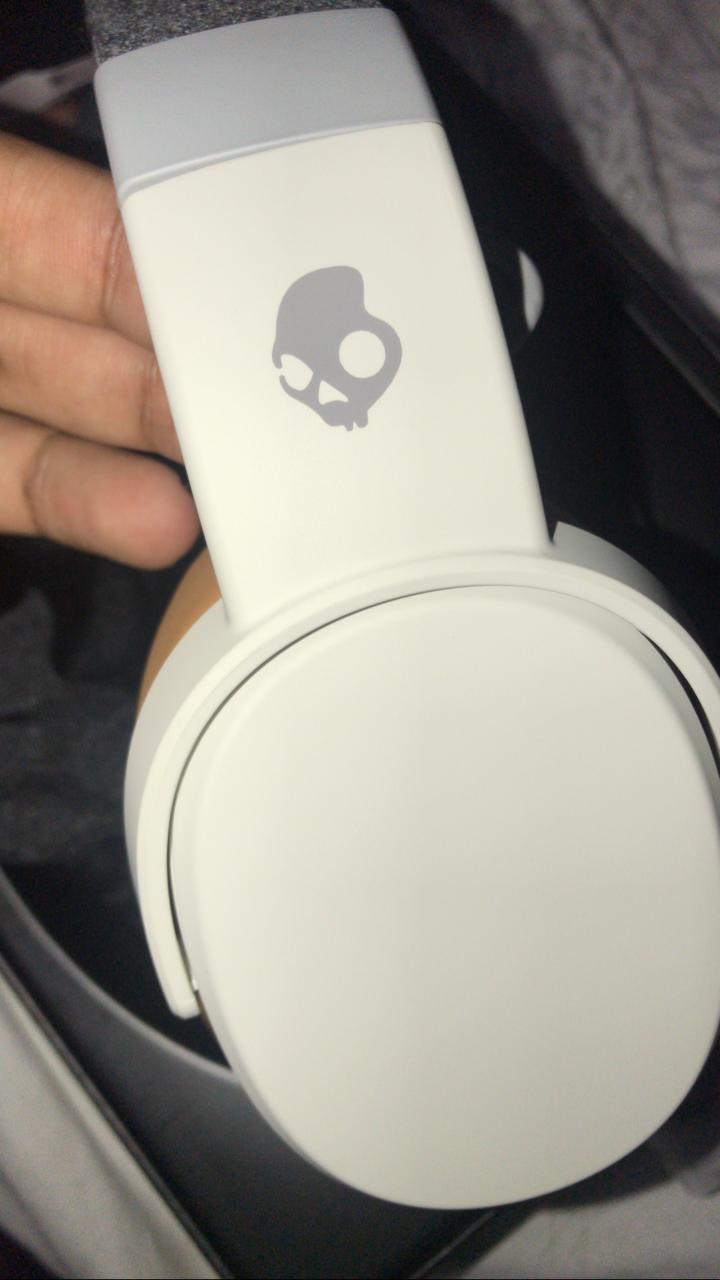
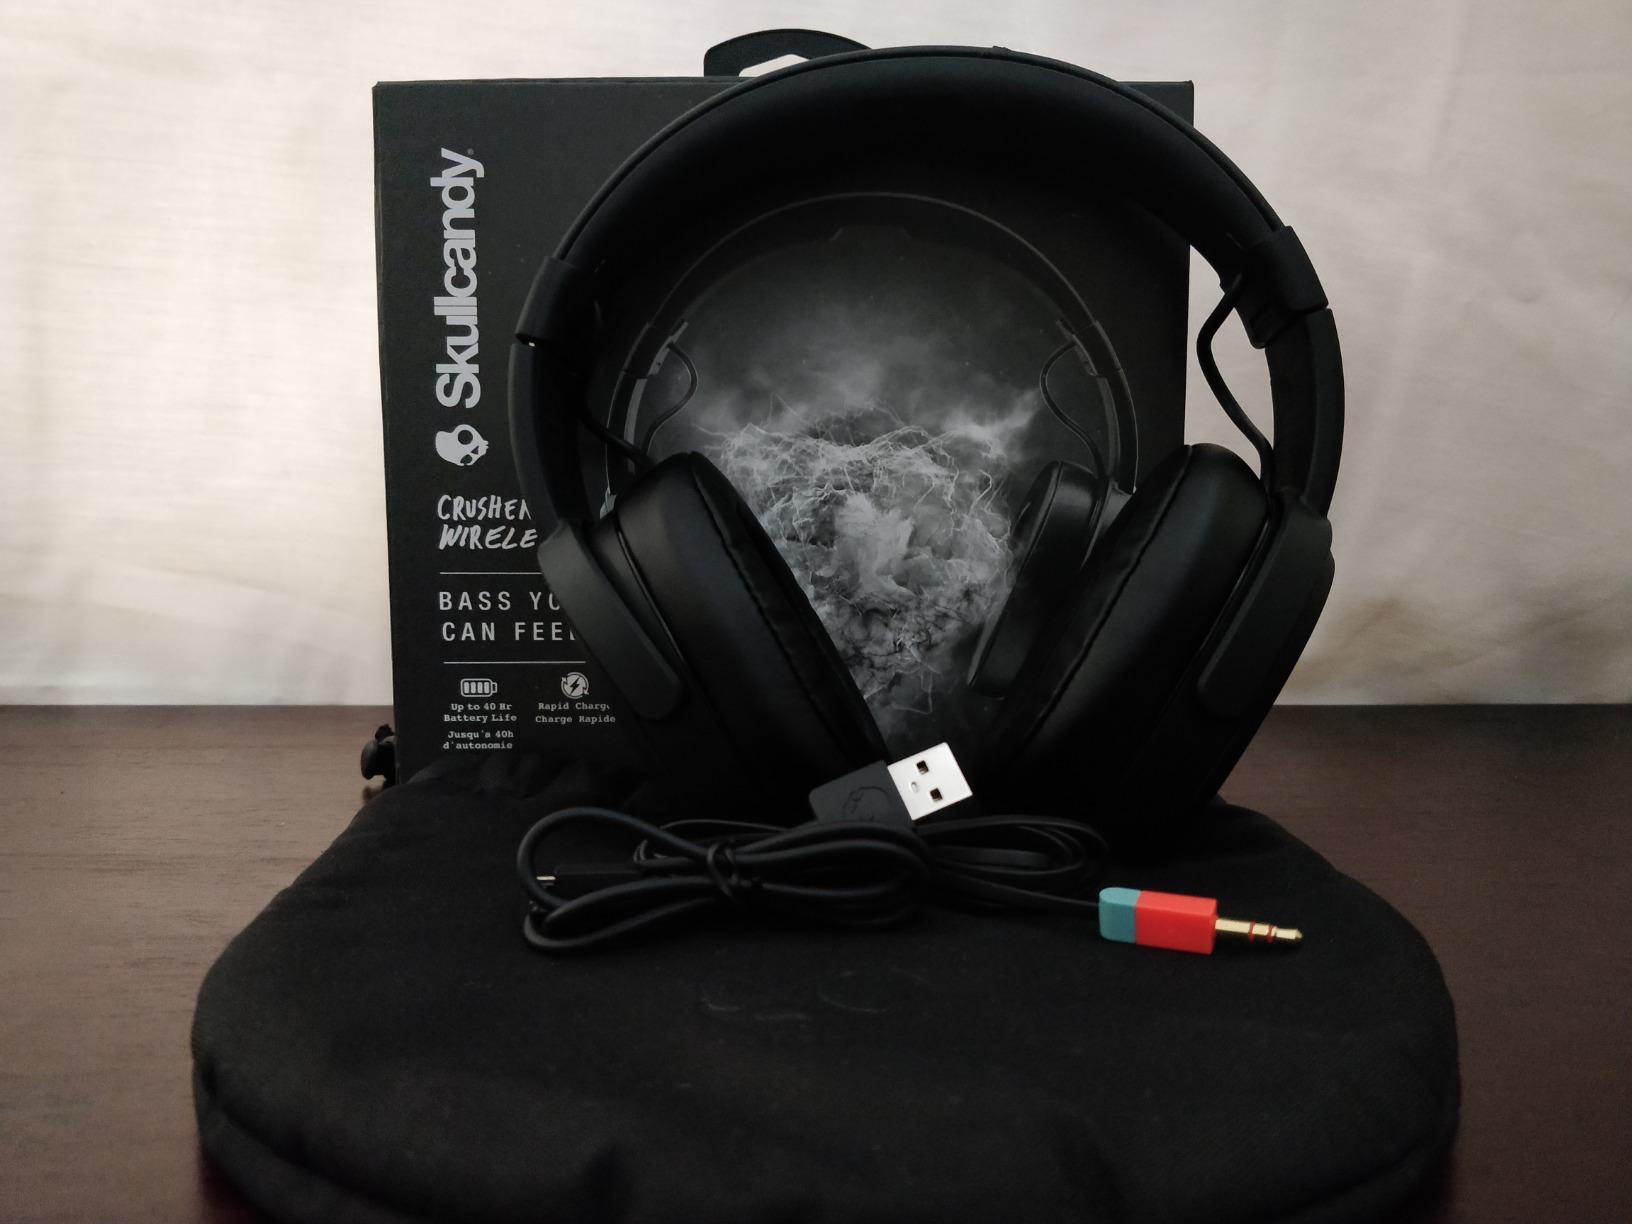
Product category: headphones
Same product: no